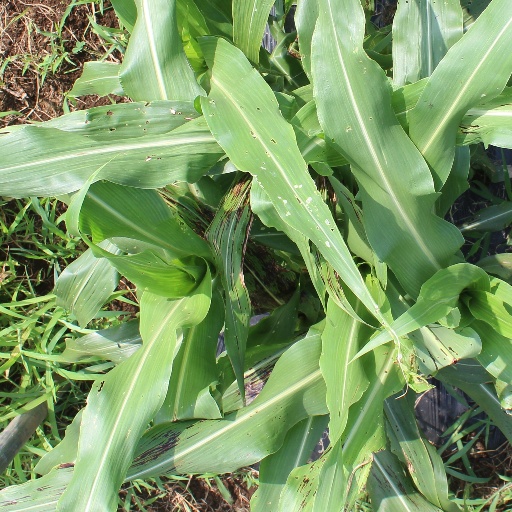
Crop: sorghum